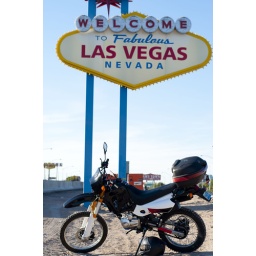
My bike in front of the Vegas sign